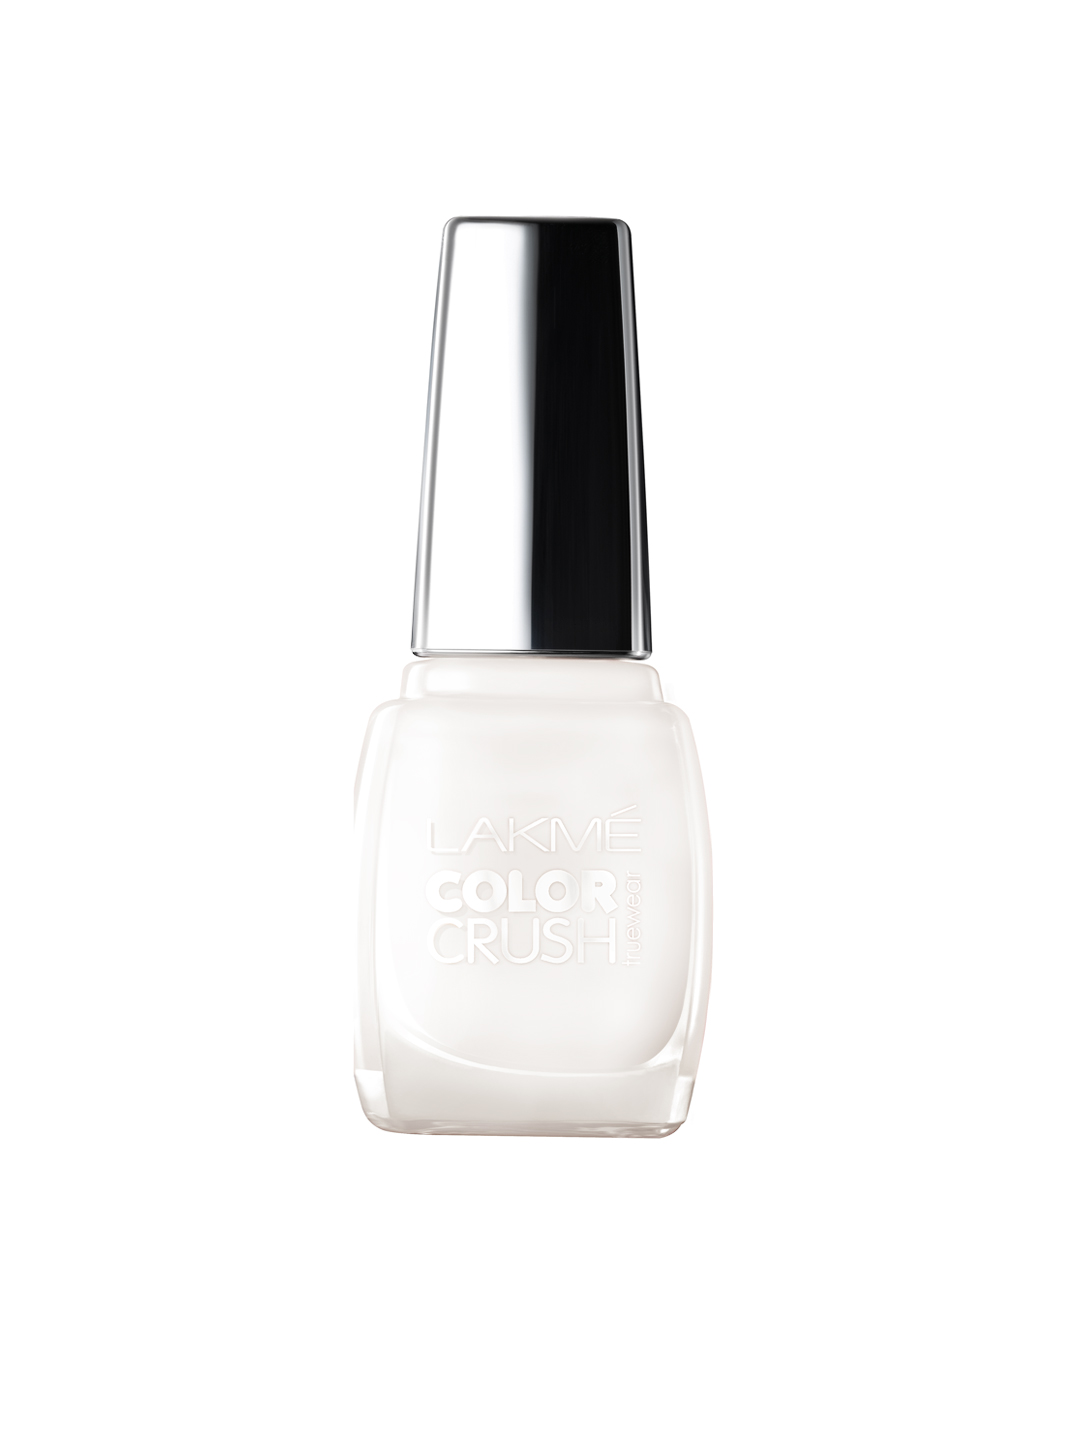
Lakme Truewear Color Crush 08 Nail Polish
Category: Personal Care / Nails / Nail Polish
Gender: Women
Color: White
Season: Spring 2017
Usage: Casual